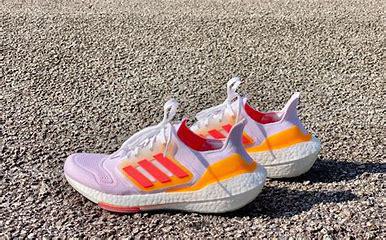
Brand: Adidas
Model: Ultraboost